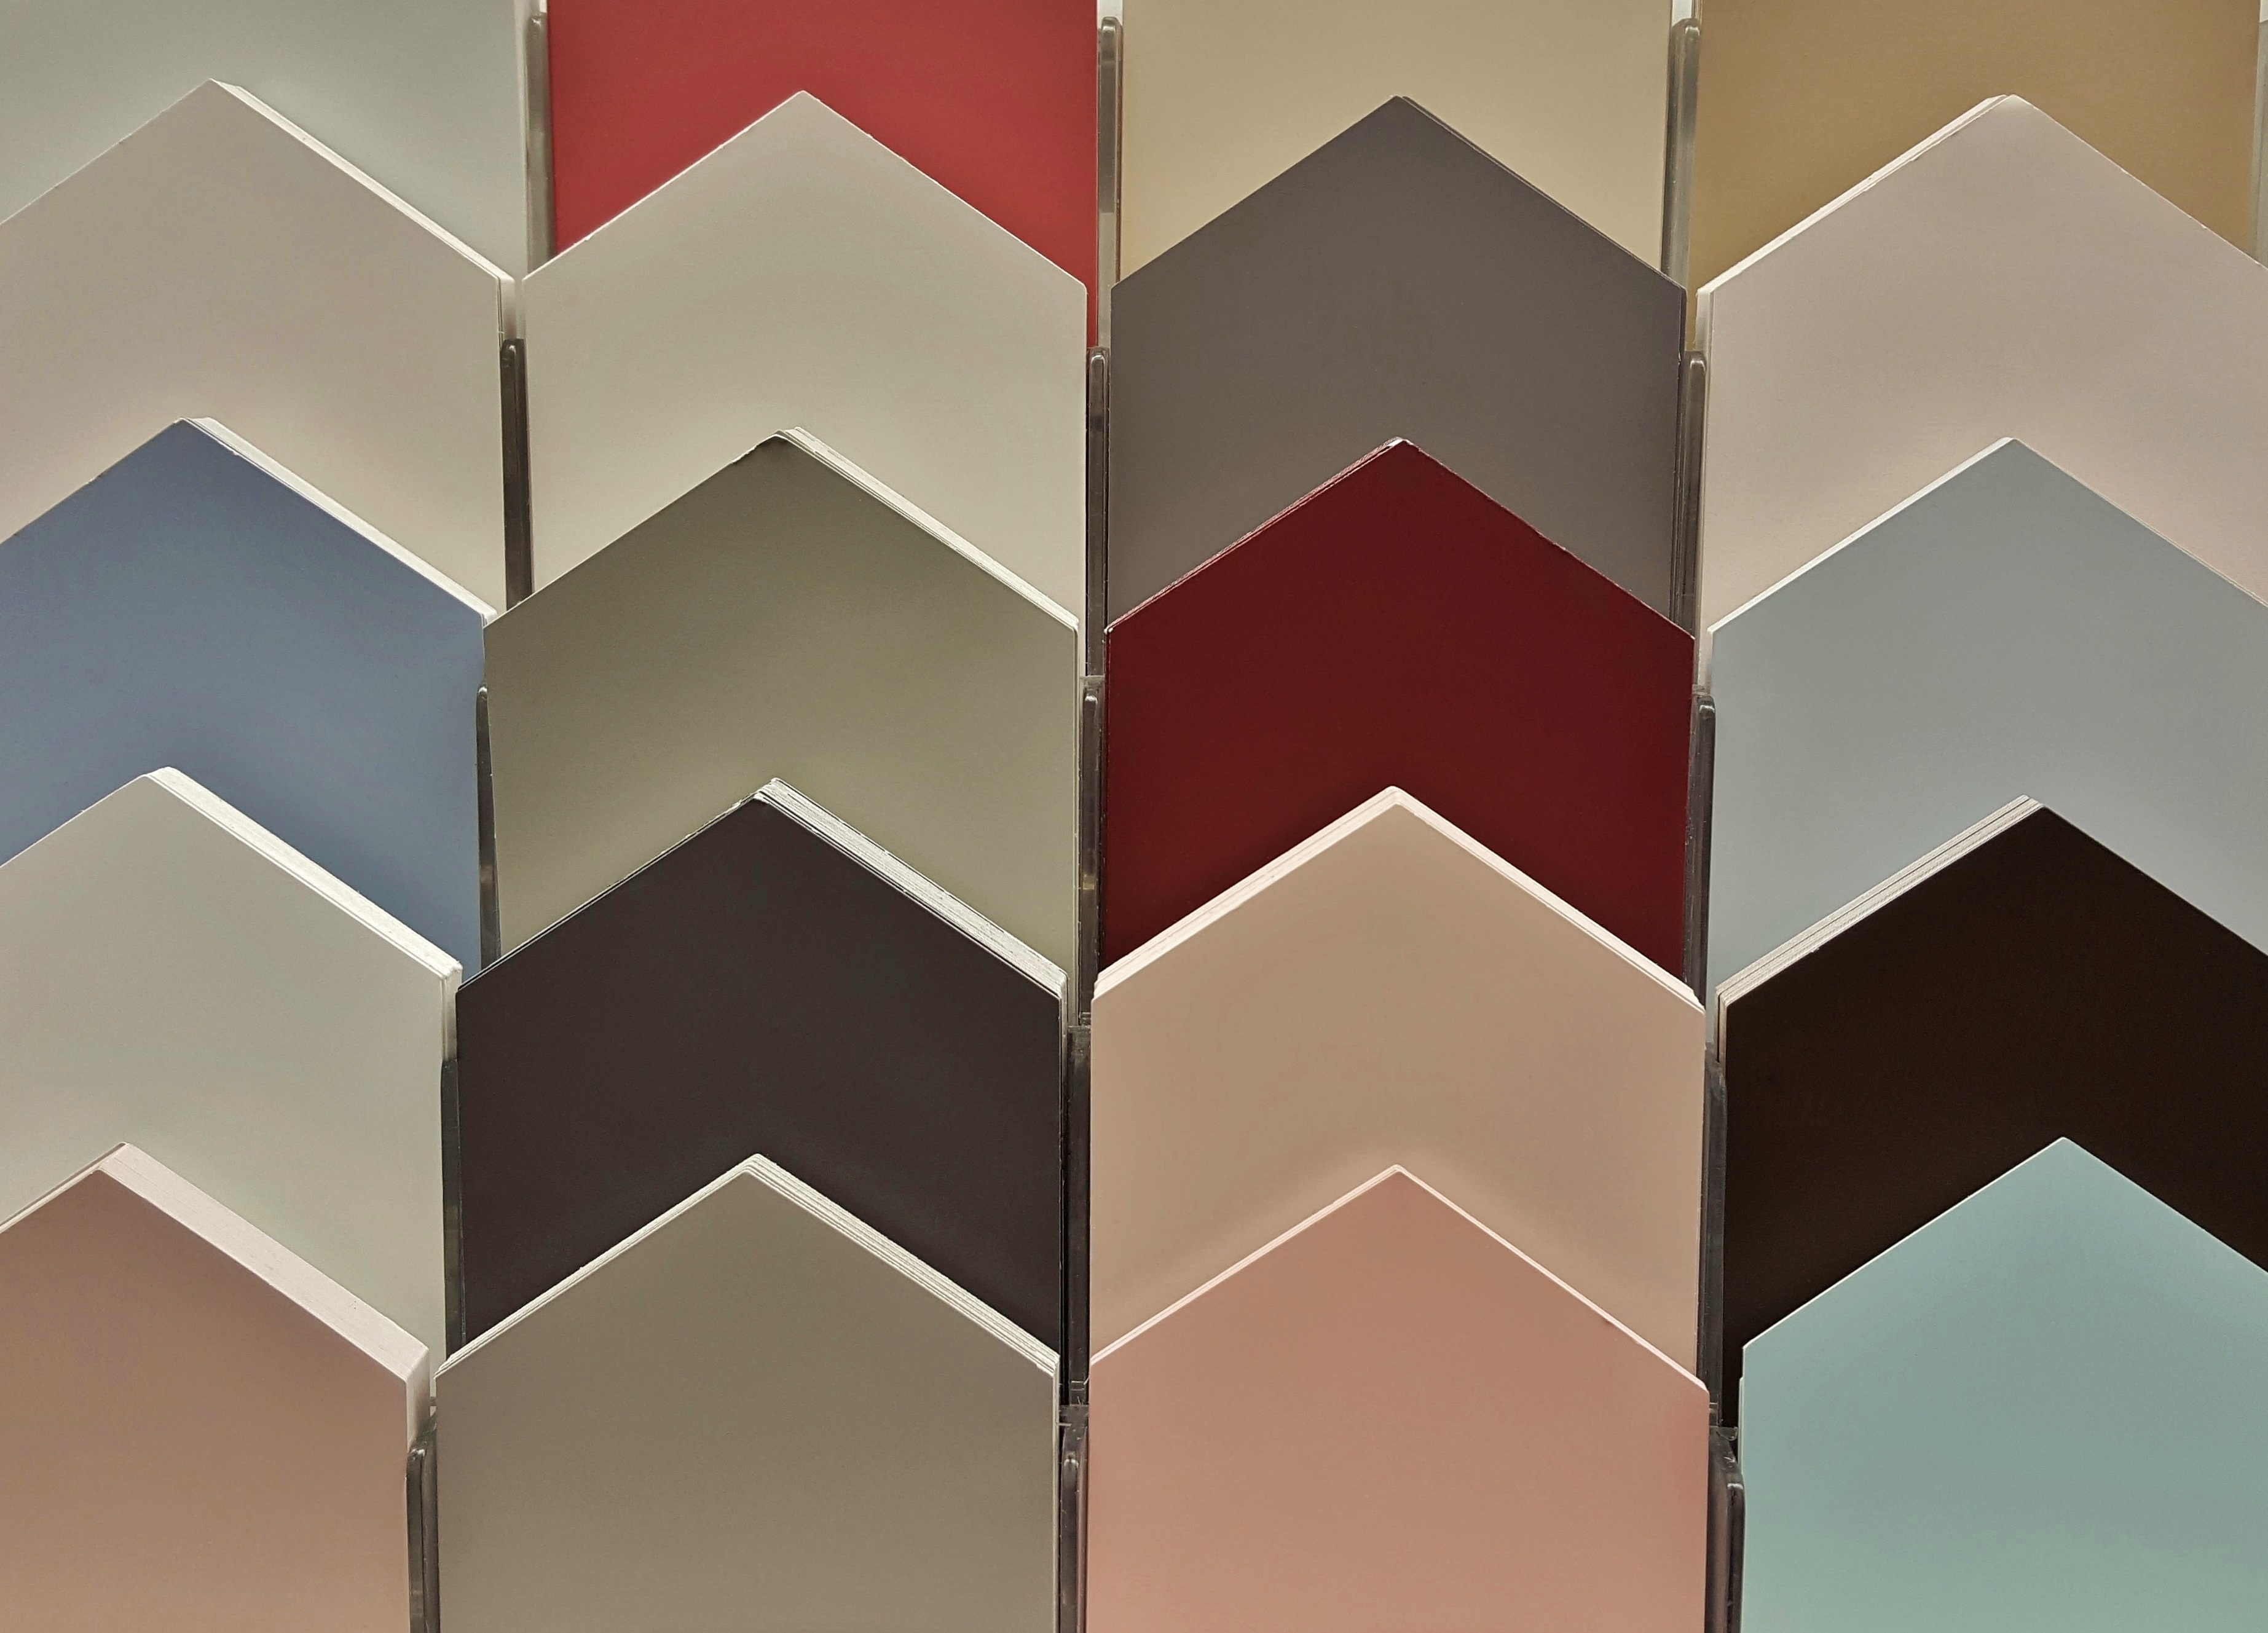
light, abstract, texture, glass, wall, ceiling, pattern, line, color, paint, point, colorful, lighting, circle, painting, art, colors, painter, background, illustration, design, triangle, rows, symmetry, diy, shape, pointed, pointy, daylighting, color board, pickets, color matching, color match